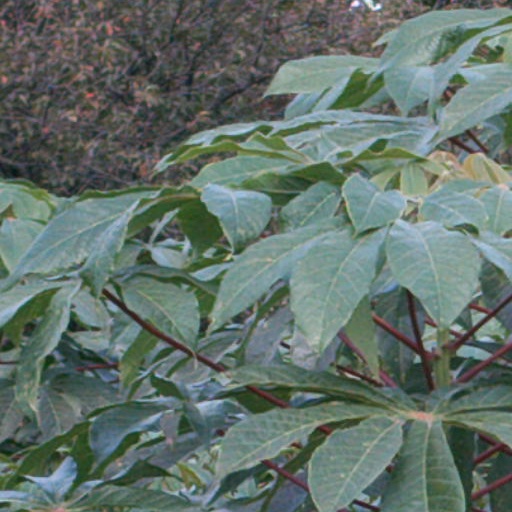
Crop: cassava